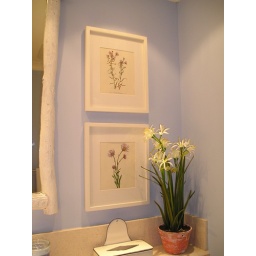
prints in the sky bathroom